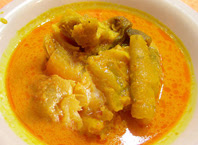
Label: gulai_tunjang